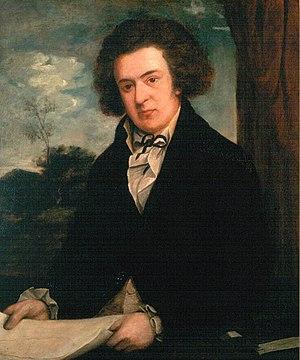
Benjamin Smith Barton, né le 10 février 1766 à Lancaster et mort le 19 décembre 1815 à New York, est un botaniste américain.